Symphony No. 20 (Haydn)

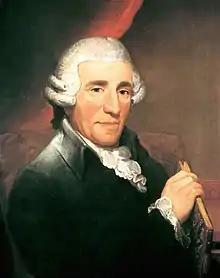
Joseph Haydn

The Symphony No. 20 in C major (Hoboken I/20) is a festive symphony by Joseph Haydn. Hodgson places the composition date in either 1761 or 1762 while Brown states that it was likely composed before 1761.